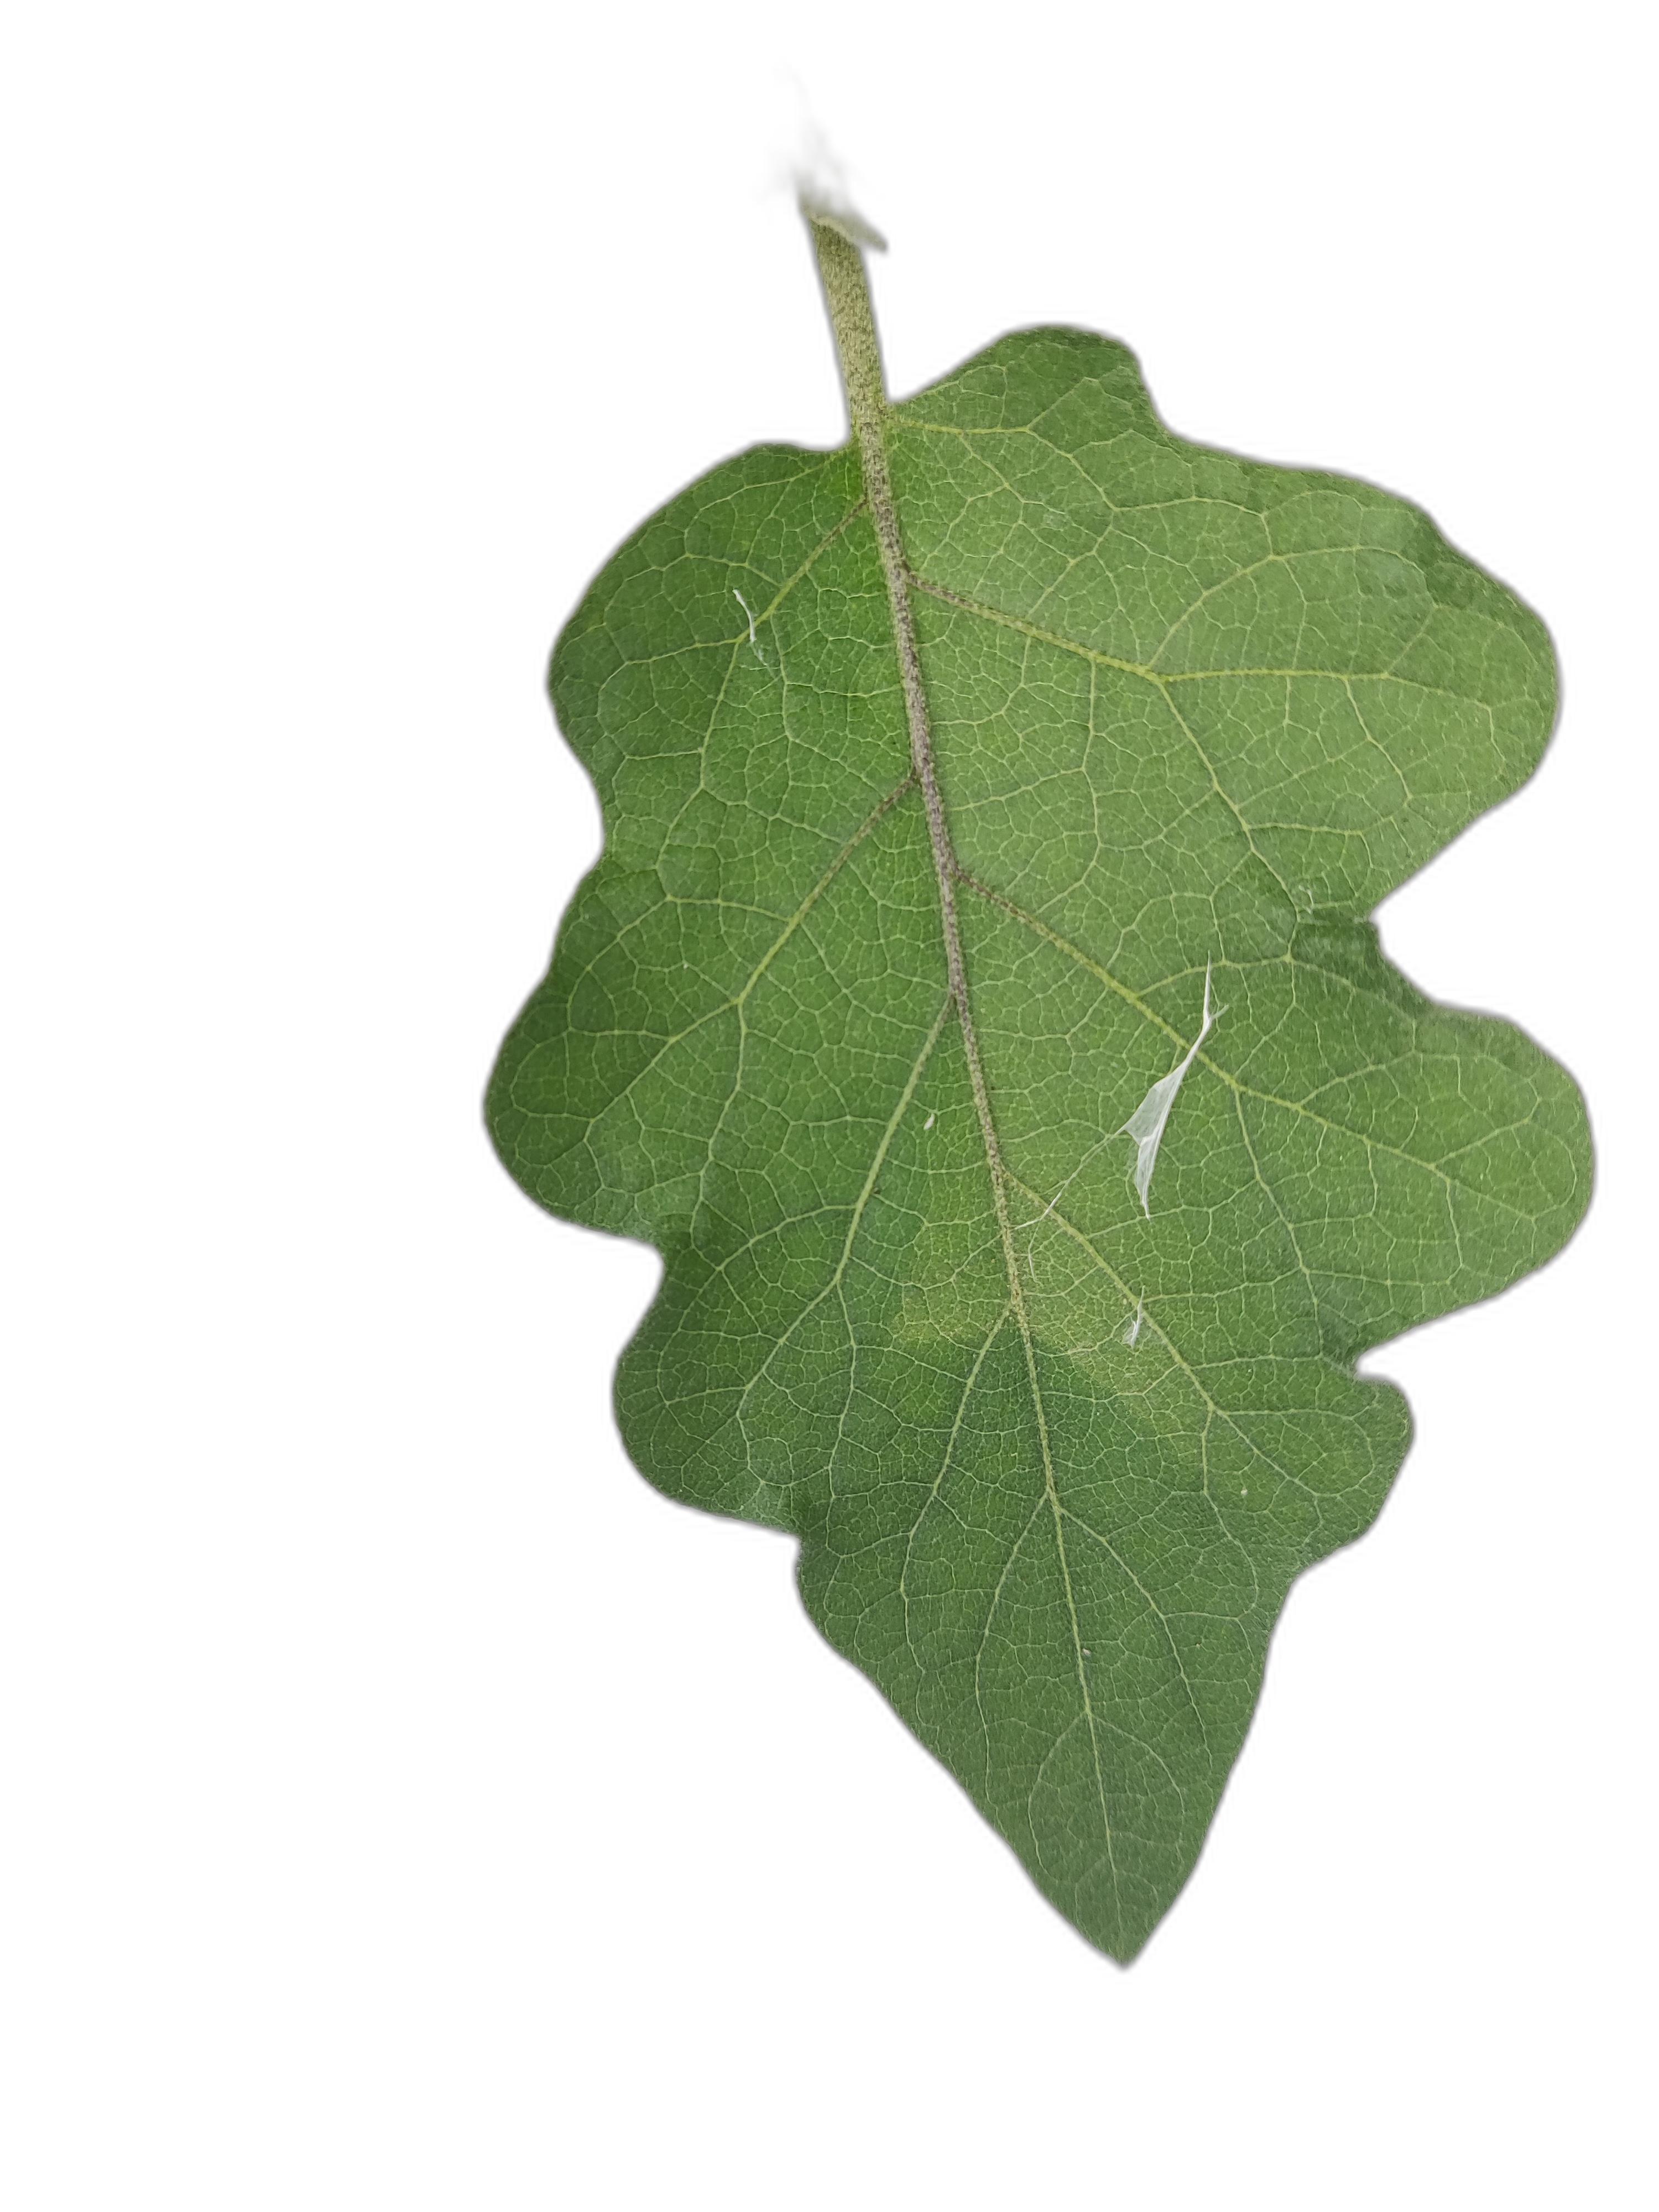
Label: Healthy Leaf